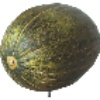
Label: melon_piel_de_sapo